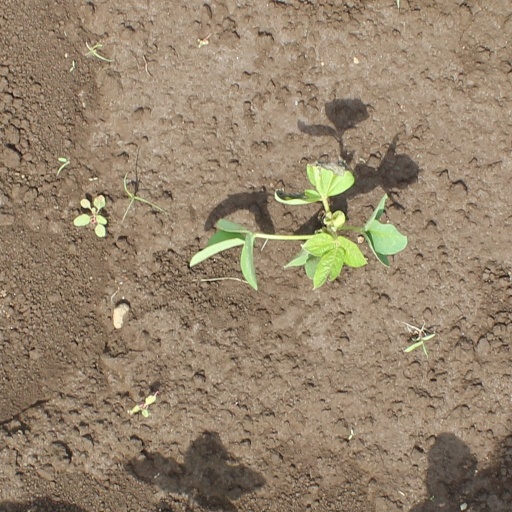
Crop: soybean